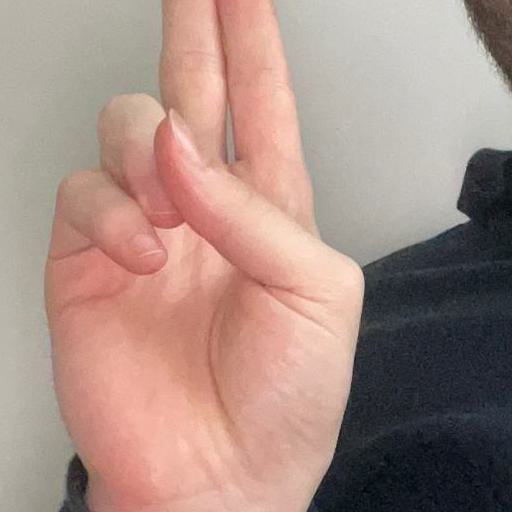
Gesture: two_up